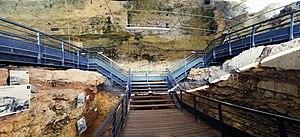
L'abri Pataud, site de fouilles archéologiques situé aux Eyzies-de-Tayac, Dordogne, Aquitaine, France. Les fouilles portent actuellement sur la période gravettienne, vers -27
Le carroyage est une technique de quadrillage utilisée en topographie, afin de rassembler et de traiter des données en vue d’une exploitation cartographique ou statistique.
Ce tableau présente la liste de tous les monuments historiques classés ou inscrits sur la commune des Eyzies-de-Tayac-Sireuil, Dordogne, en France.
En archéologie et en paléontologie, la fouille est l'acte de rechercher des vestiges enfouis, qu'il s'agisse de constructions, d’objets ou de traces de l’activité humaine passée, et de procéder à leur mise au jour par enlèvement des matériaux et sédiments qui les recouvrent.